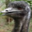
Label: bird